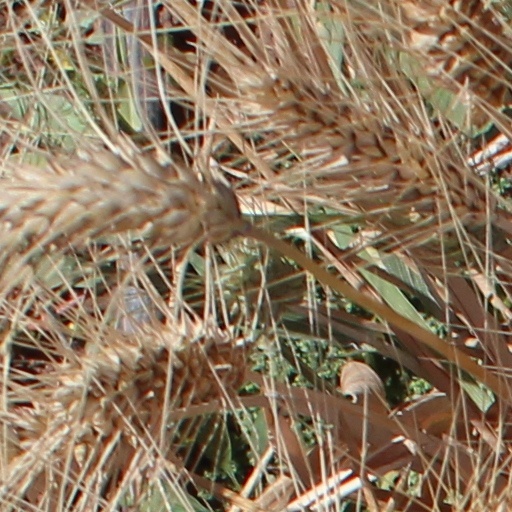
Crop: wheat